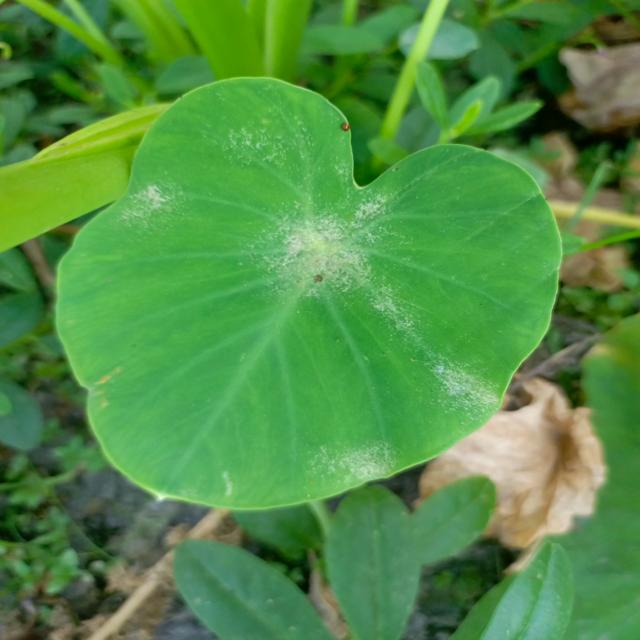
Label: Early_Blight